Creature (musician)

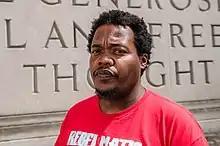
Creature in 2017

Siddiq Booker (born November 10, 1973), better known by his stage name Creature, is a New York City-based independent underground rapper, vocalist, writer and composer who works in the rap, hip hop, and afro-punk genres.